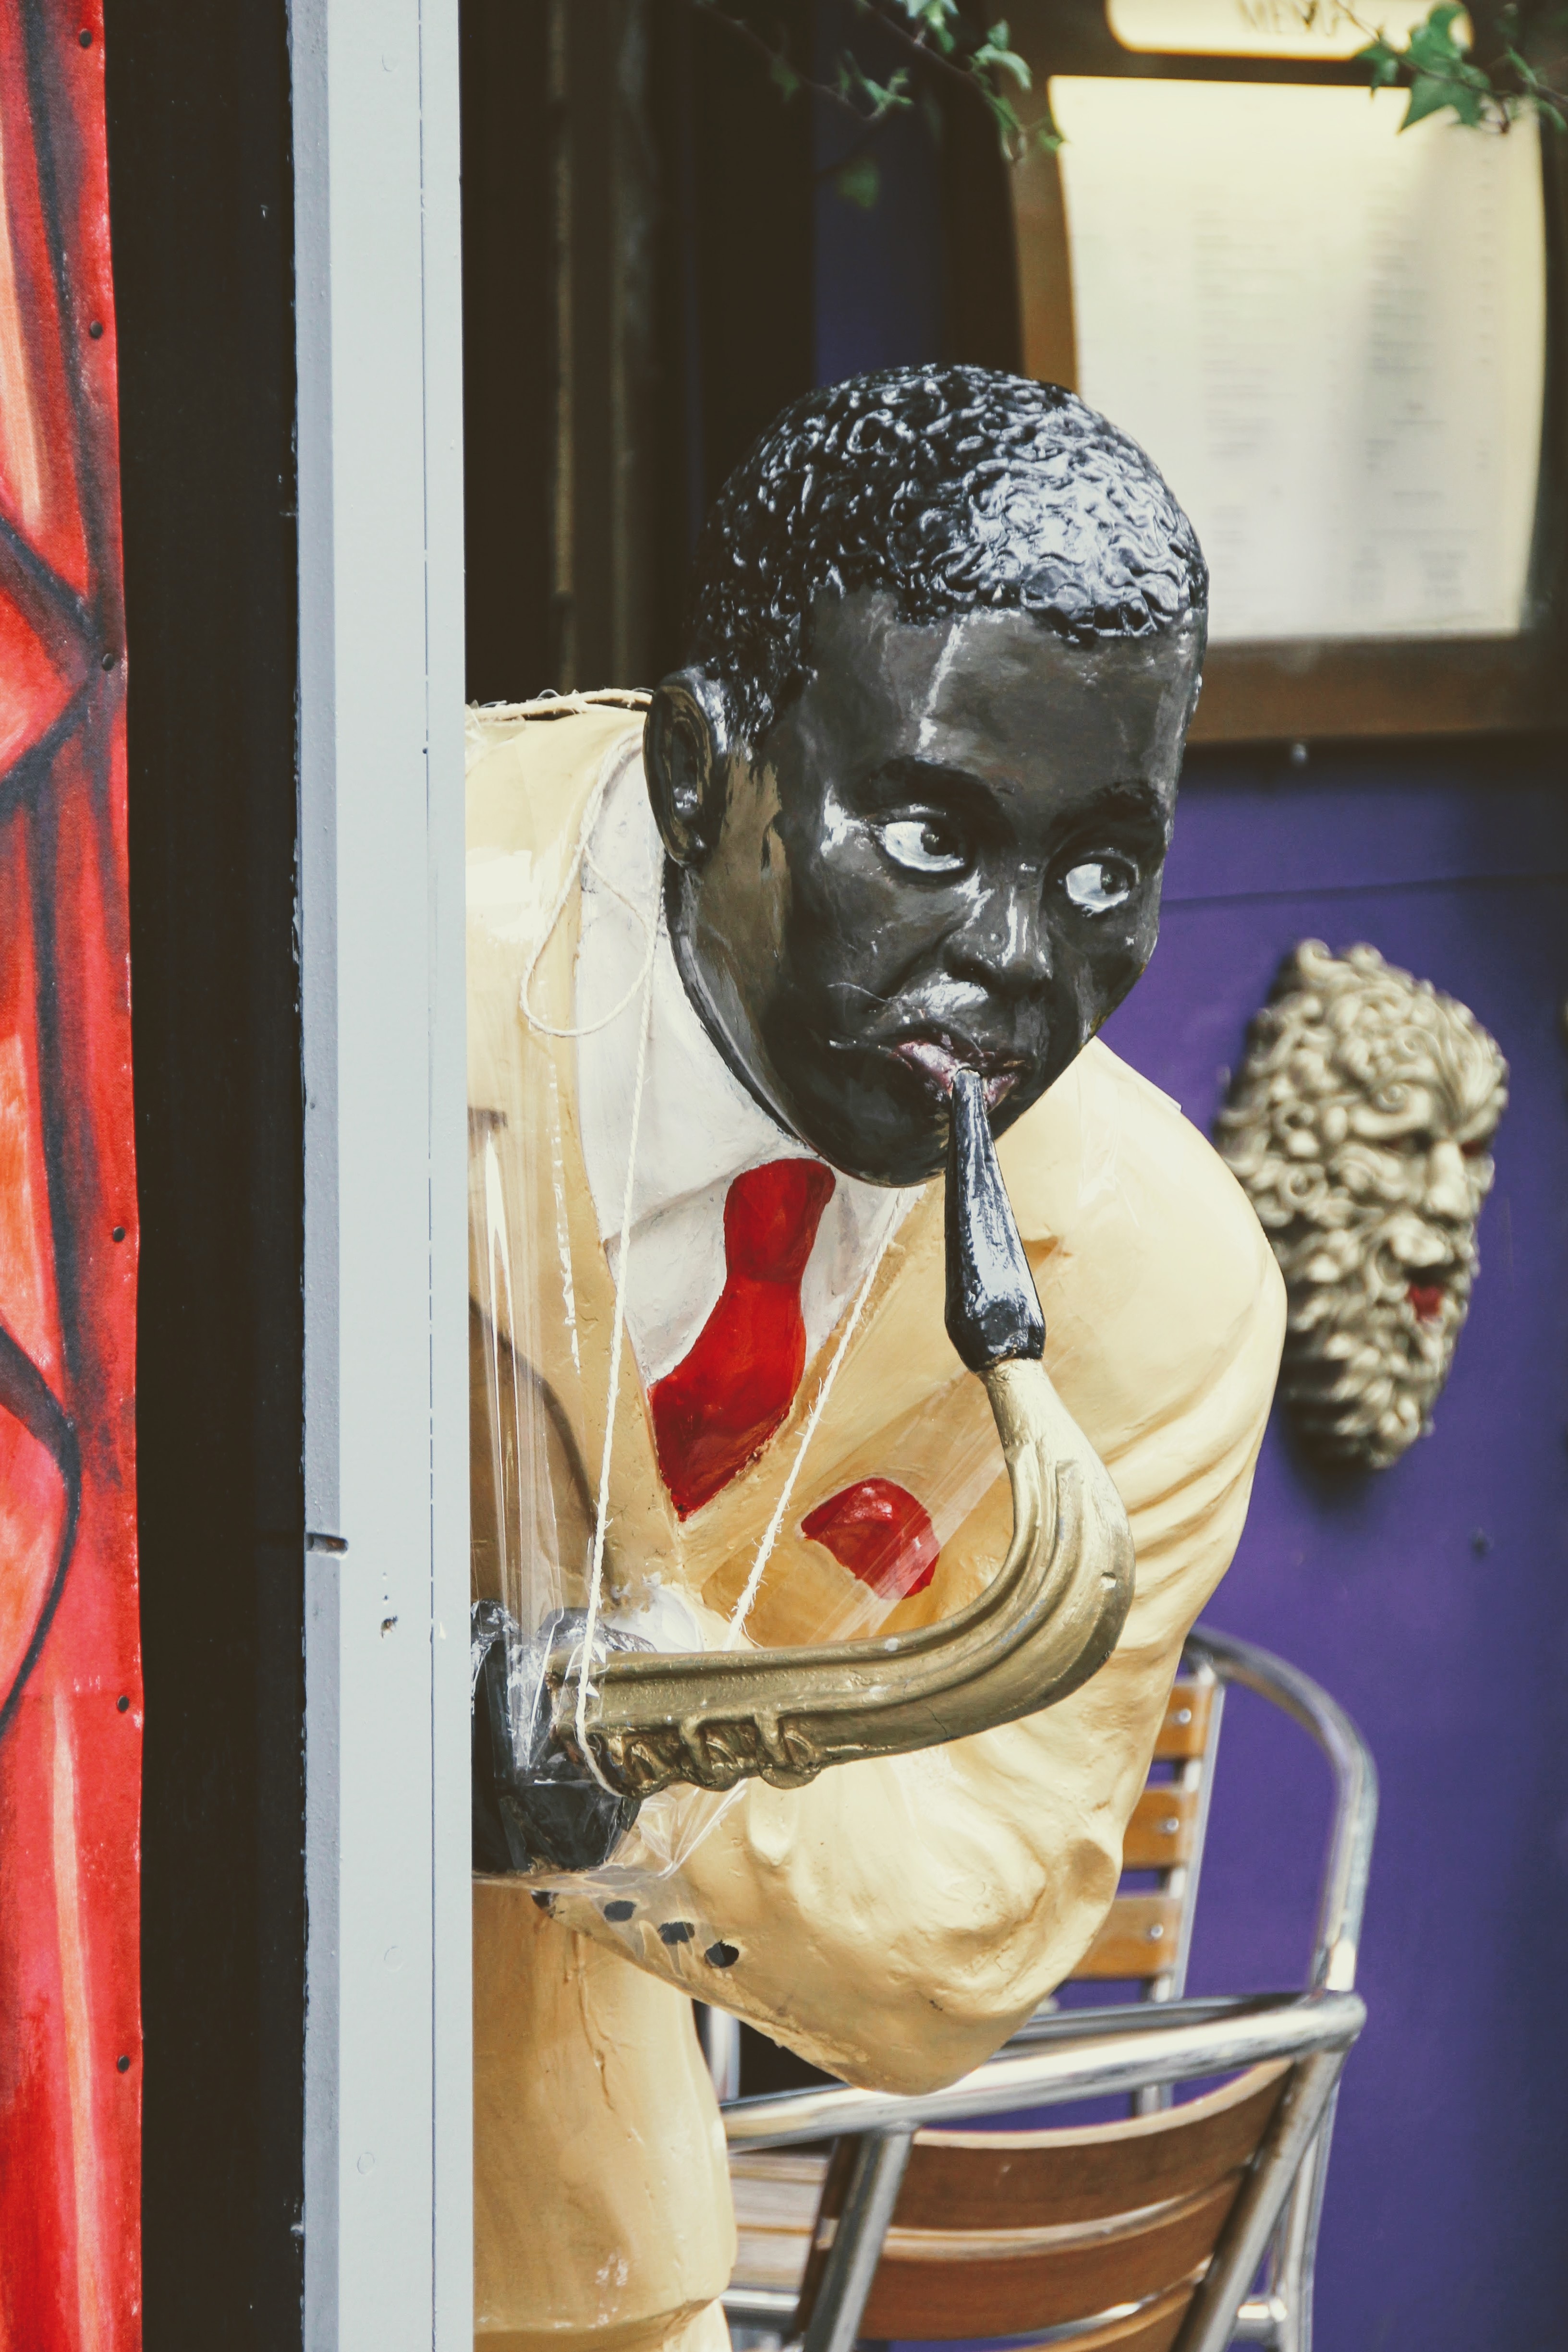
monument, statue, color, black, hipster, sculpture, london, art, temple, tradition